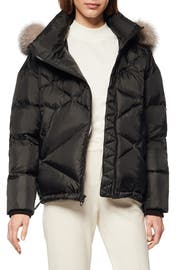
a plush ruff of genuine fox fur trim the removable hood of a sleek puffer jacket that feature unconventional quilting for an elevated look